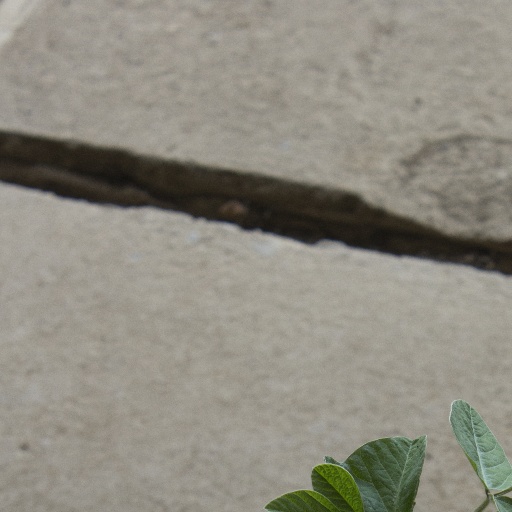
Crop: soybean